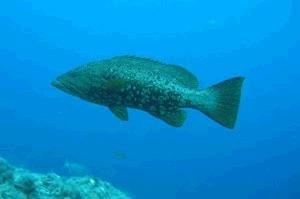
Mycteroperca est un genre de poissons de la famille des Serranidae dont les plus connus sont les « mérous ».